Barrie Youngfellow

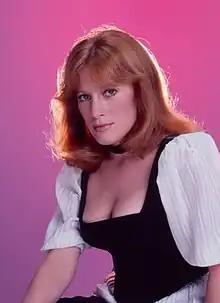

Barrie Youngfellow Freed (born Barrie Sarah Rivchun; October 22, 1946 – March 28, 2022) was an American actress. She was the wife of stage and screen actor Sam Freed.